Ancient Africa

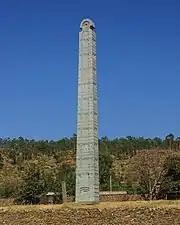
Aksum Obelisk, symbol of the Aksumite civilization

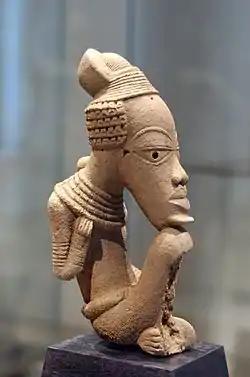
Nok sculpture, terracotta, Louvre

The earliest state in Eritrea and northern Ethiopia, Dʿmt, dates from around the 8th and 7th centuries BC. D'mt traded through the Red Sea with Egypt and the Mediterranean, providing frankincense. By the 5th and 3rd centuries, D'mt had declined, and several successor states took its place. Later there was greater trade with South Arabia, mainly with the port of Saba. Adulis became an important commercial center in the Ethiopian Highlands. The interaction of the peoples in the two regions, the southern Arabia Sabaeans and the northern Ethiopians, resulted in the Ge'ez culture and language and eventual development of the Ge'ez script. Trade links increased and expanded from the Red Sea to the Mediterranean, with Egypt, Israel, Phoenicia, Greece, and Rome, to the Black Sea, and to Persia, India, and China. Aksum was known throughout those lands. By the 5th century BC, the region was very prosperous, exporting ivory, hippopotamus hides, gold dust, spices, and live elephants. It imported silver, gold, olive oil, and wine. Aksum manufactured glass crystal, brass, and copper for export. A powerful Aksum emerged, unifying parts of eastern Sudan, northern Ethiopia (Tigre), and Eritrea. Its kings built stone palatial buildings and were buried under megalithic monuments. By 300 AD, Aksum was minting its own coins in silver and gold.